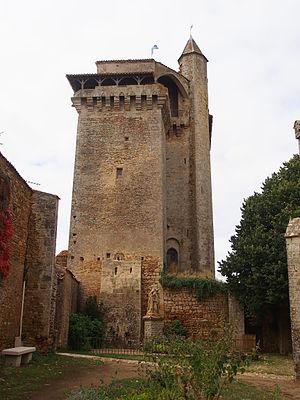
La famille de Girard de Bazoges est une ancienne famille de la haute noblesse poitevine, apparu vers 1120 dans le Talmondais et éteinte en 1563 dans la famille de Poussard du Vigean. Ses membres furent notamment seigneurs de Bazoges-en-Pareds, la Guignardière, Moricq, Saint-Martin-Lars, la Tour d'Anguitard, et plus d'une vingtaine d'autres places en Poitou et ailleurs.